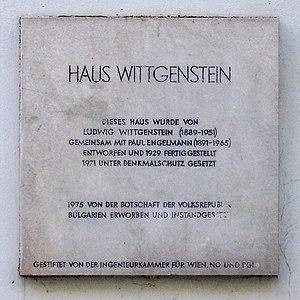
La Maison Wittgenstein est un bâtiment de style moderniste conçu et construit par le philosophe autrichien Ludwig Wittgenstein, avec les architectes Jacques Groag et Paul Engelmann, en 1927-1928 à Vienne.